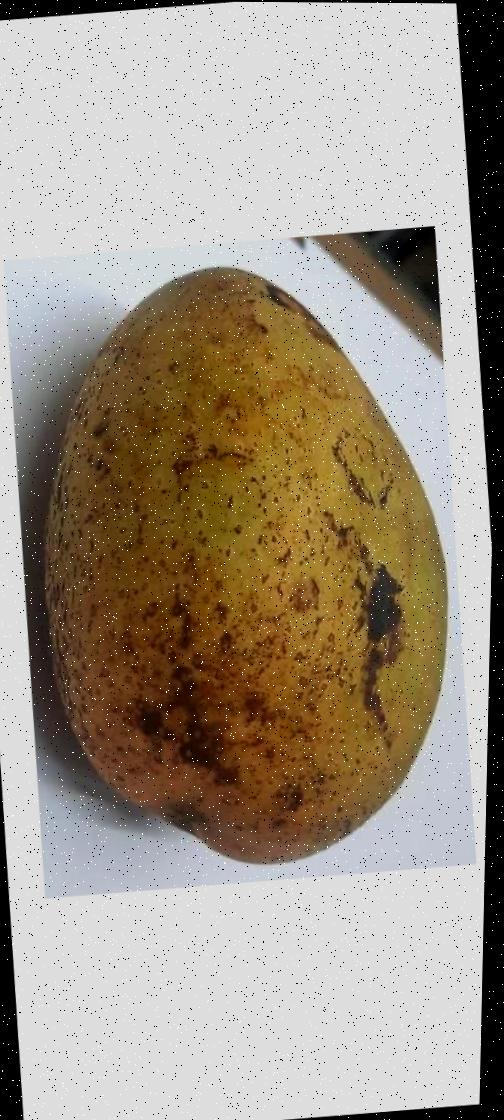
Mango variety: Ashshina Classic